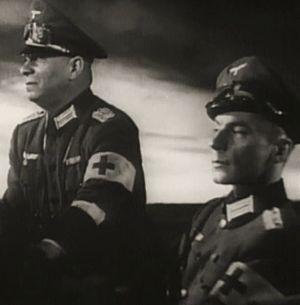
Martin Kosleck est un acteur et peintre allemand, né Nicolaie Yoshkin le 24 mars 1904 à Barkotzen, mort le 15 janvier 1994 à Santa Monica.
L'Étoile du Nord est un film américain réalisé par Lewis Milestone, sorti en 1943.